Merivirus

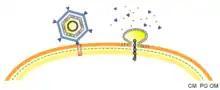
Entry mechanism of Bacteriophage PM2

Viral replication is cytoplasmic. Entry into the host cell is achieved by adsorption to the host cell surface followed by fusion of the viral membrane with the outer membrane of the host cell and subsequent genome delivery into the cell interior. DNA-templated transcription is the method of transcription. Bacteria of the genera "Pseudoalteromonas", "Marinomonas" and "Vibrio" serve as the natural host. Bacteriophage PM2 is a lytic virus and at the end of the infection cycle disrupts the host cell using a unique lysis system consisting of phage-encoded proteins P17 and P18 as well as an unidentified host autolysin. However, identification of PM2-like proviruses in bacterial genomes indicates that other members of this family might be temperate viruses. Transmission routes are passive diffusion.